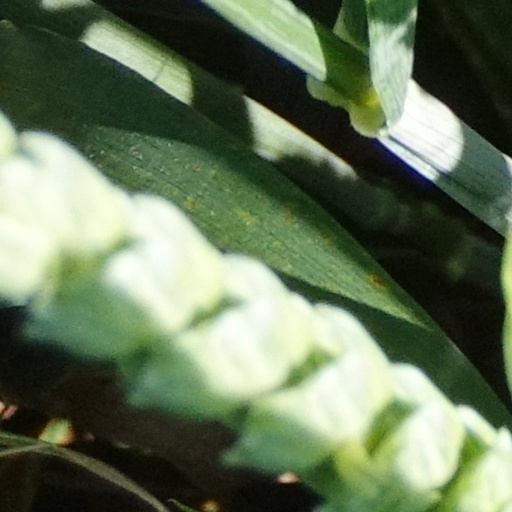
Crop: wheat